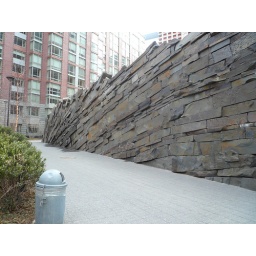
Dividing wall in Teardrop Park, Battery Park City made of slabs of New York State sedimentary rock